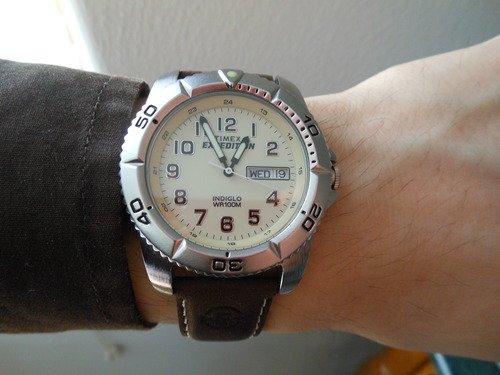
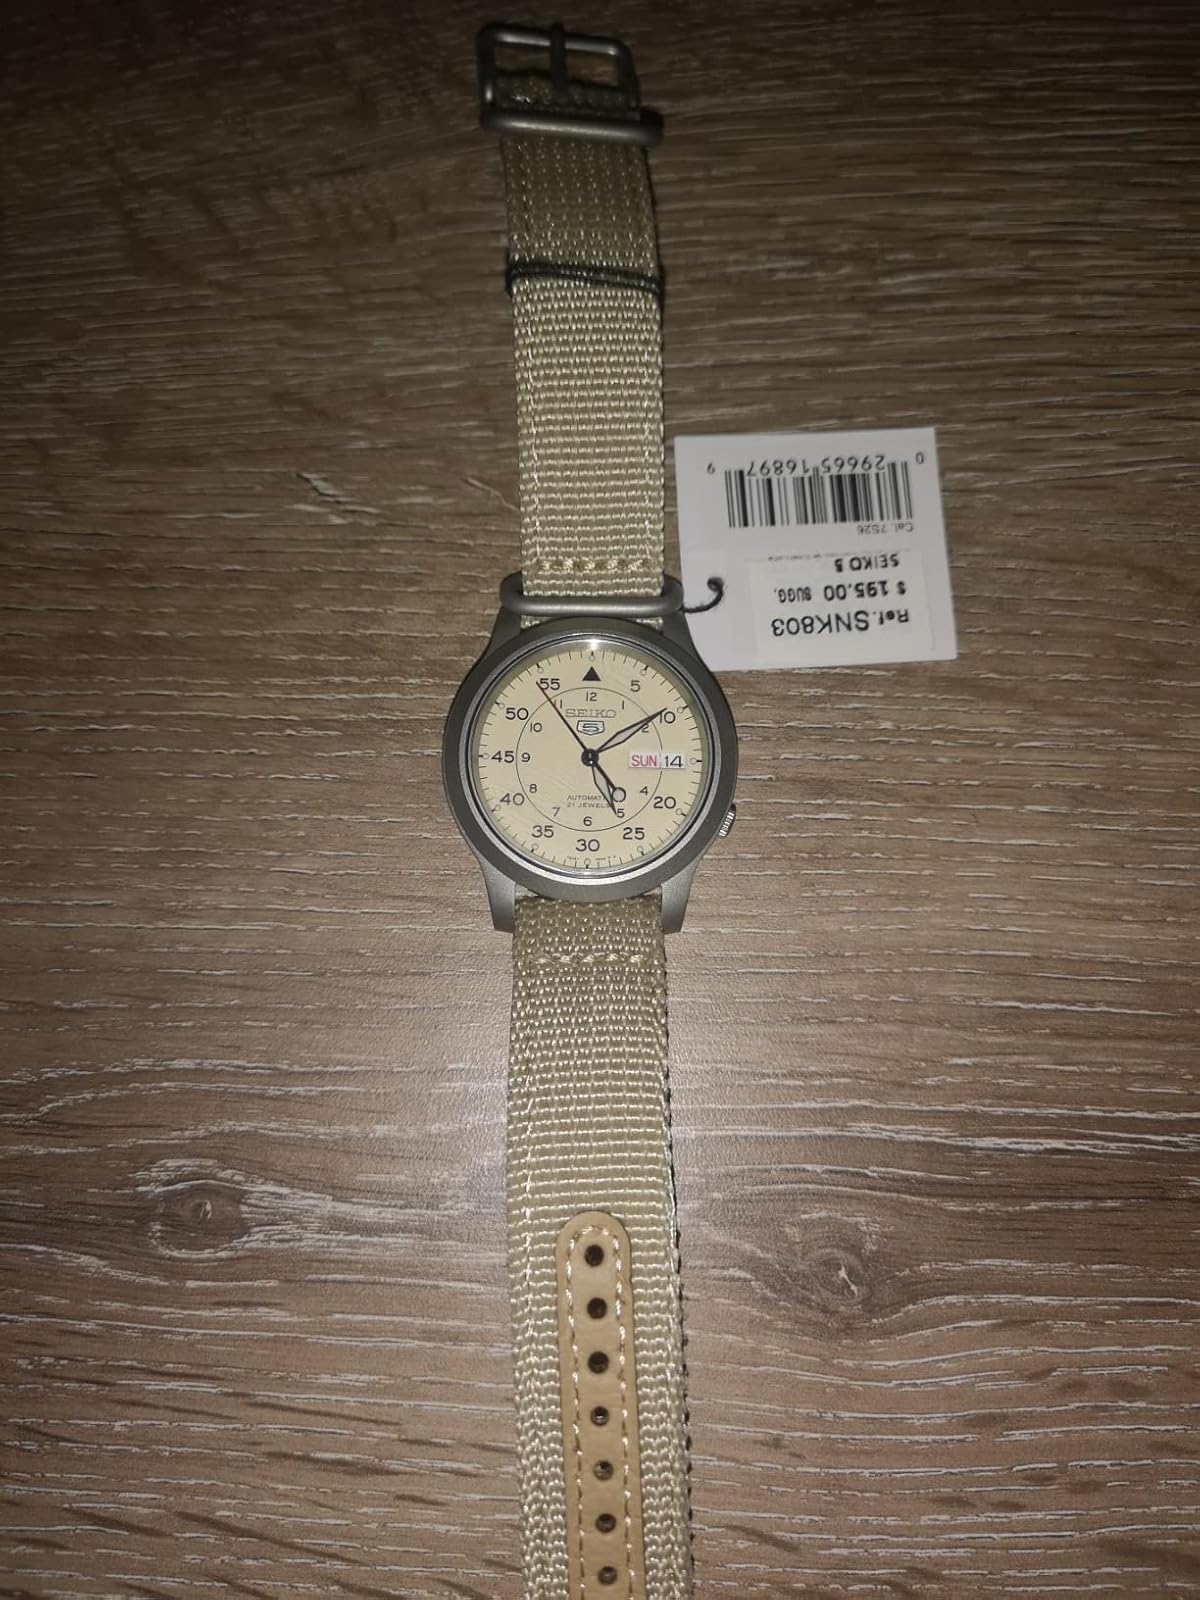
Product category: accessories_watch
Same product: no